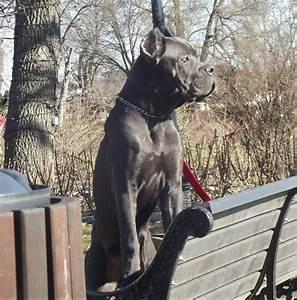
dog